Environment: real
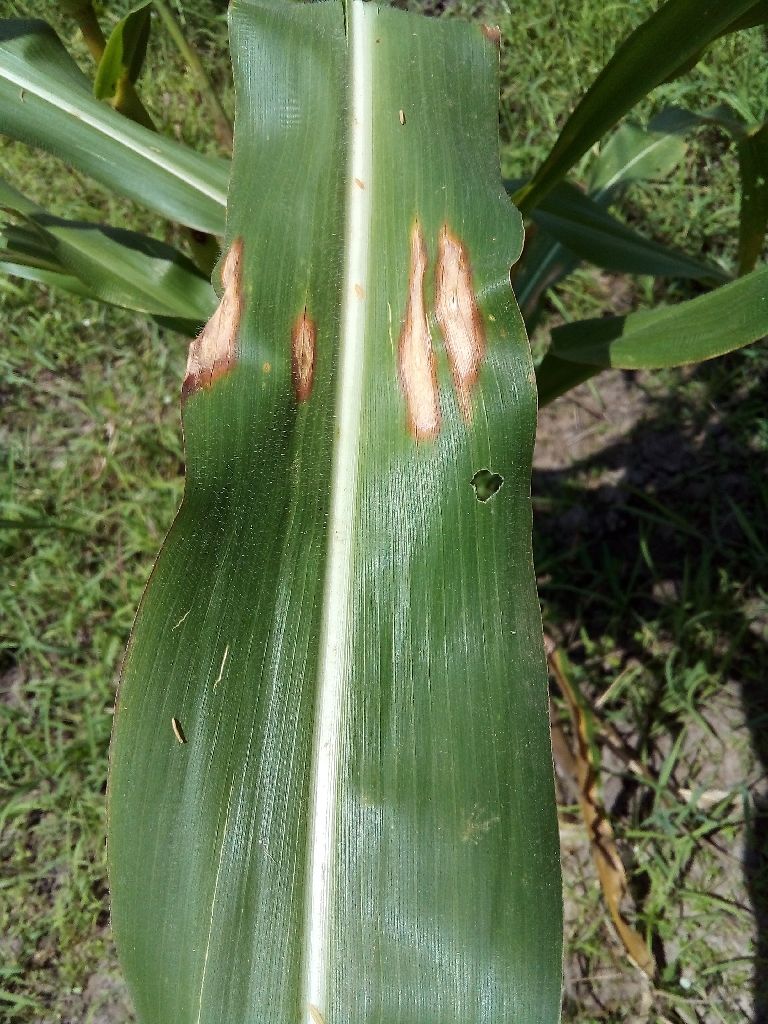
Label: northern_corn_leaf_blight